William Booth (forger)

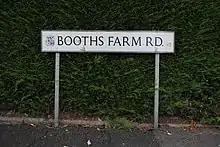
'Booths Farm Rd' street name plate, showing the "B42" postal code

Booth's public execution, outside Stafford jail, on 15 August 1812 was bungled, and he fell through the scaffold's trap door to the floor. Within two hours, he was hanged again and died.